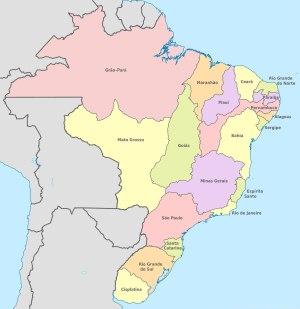
L’empire du Brésil ou, abusivement, l’Empire brésilien est une entité politique qui occupe, au xixᵉ siècle, sensiblement les territoires qui constituent le Brésil actuel. Il s'agit alors d'une monarchie constitutionnelle parlementaire et représentative dont les souverains successifs sont les empereurs Pierre Iᵉʳ et Pierre II, tous deux membres de la maison de Bragance, une branche de la dynastie capétienne vieille de mille ans. D'abord colonie du royaume de Portugal, le Brésil devient le siège de l'empire colonial portugais en 1808, lorsque le futur roi Jean VI, alors régent de Portugal, s'enfuit de son pays après son invasion par les troupes de Napoléon Iᵉʳ. La famille royale s'installe alors avec son gouvernement dans la ville brésilienne de Rio de Janeiro. Quelques années après la libération du Portugal, Jean VI retourne en Europe en 1821, mais laisse son fils aîné et héritier, l'infant Pierre, à la tête du Brésil en qualité de régent.
Pierre Iᵉʳ, également connu sous le nom de Pierre IV, est né le 12 octobre 1798 au palais de Queluz, à Lisbonne, au Portugal, et mort le 24 septembre 1834 au même endroit. Surnommé « le Libérateur » ou « le Roi soldat », il règne sur le Brésil du 12 octobre 1822 au 7 avril 1831 et sur le Portugal entre le 10 mars et le 2 mai 1826.